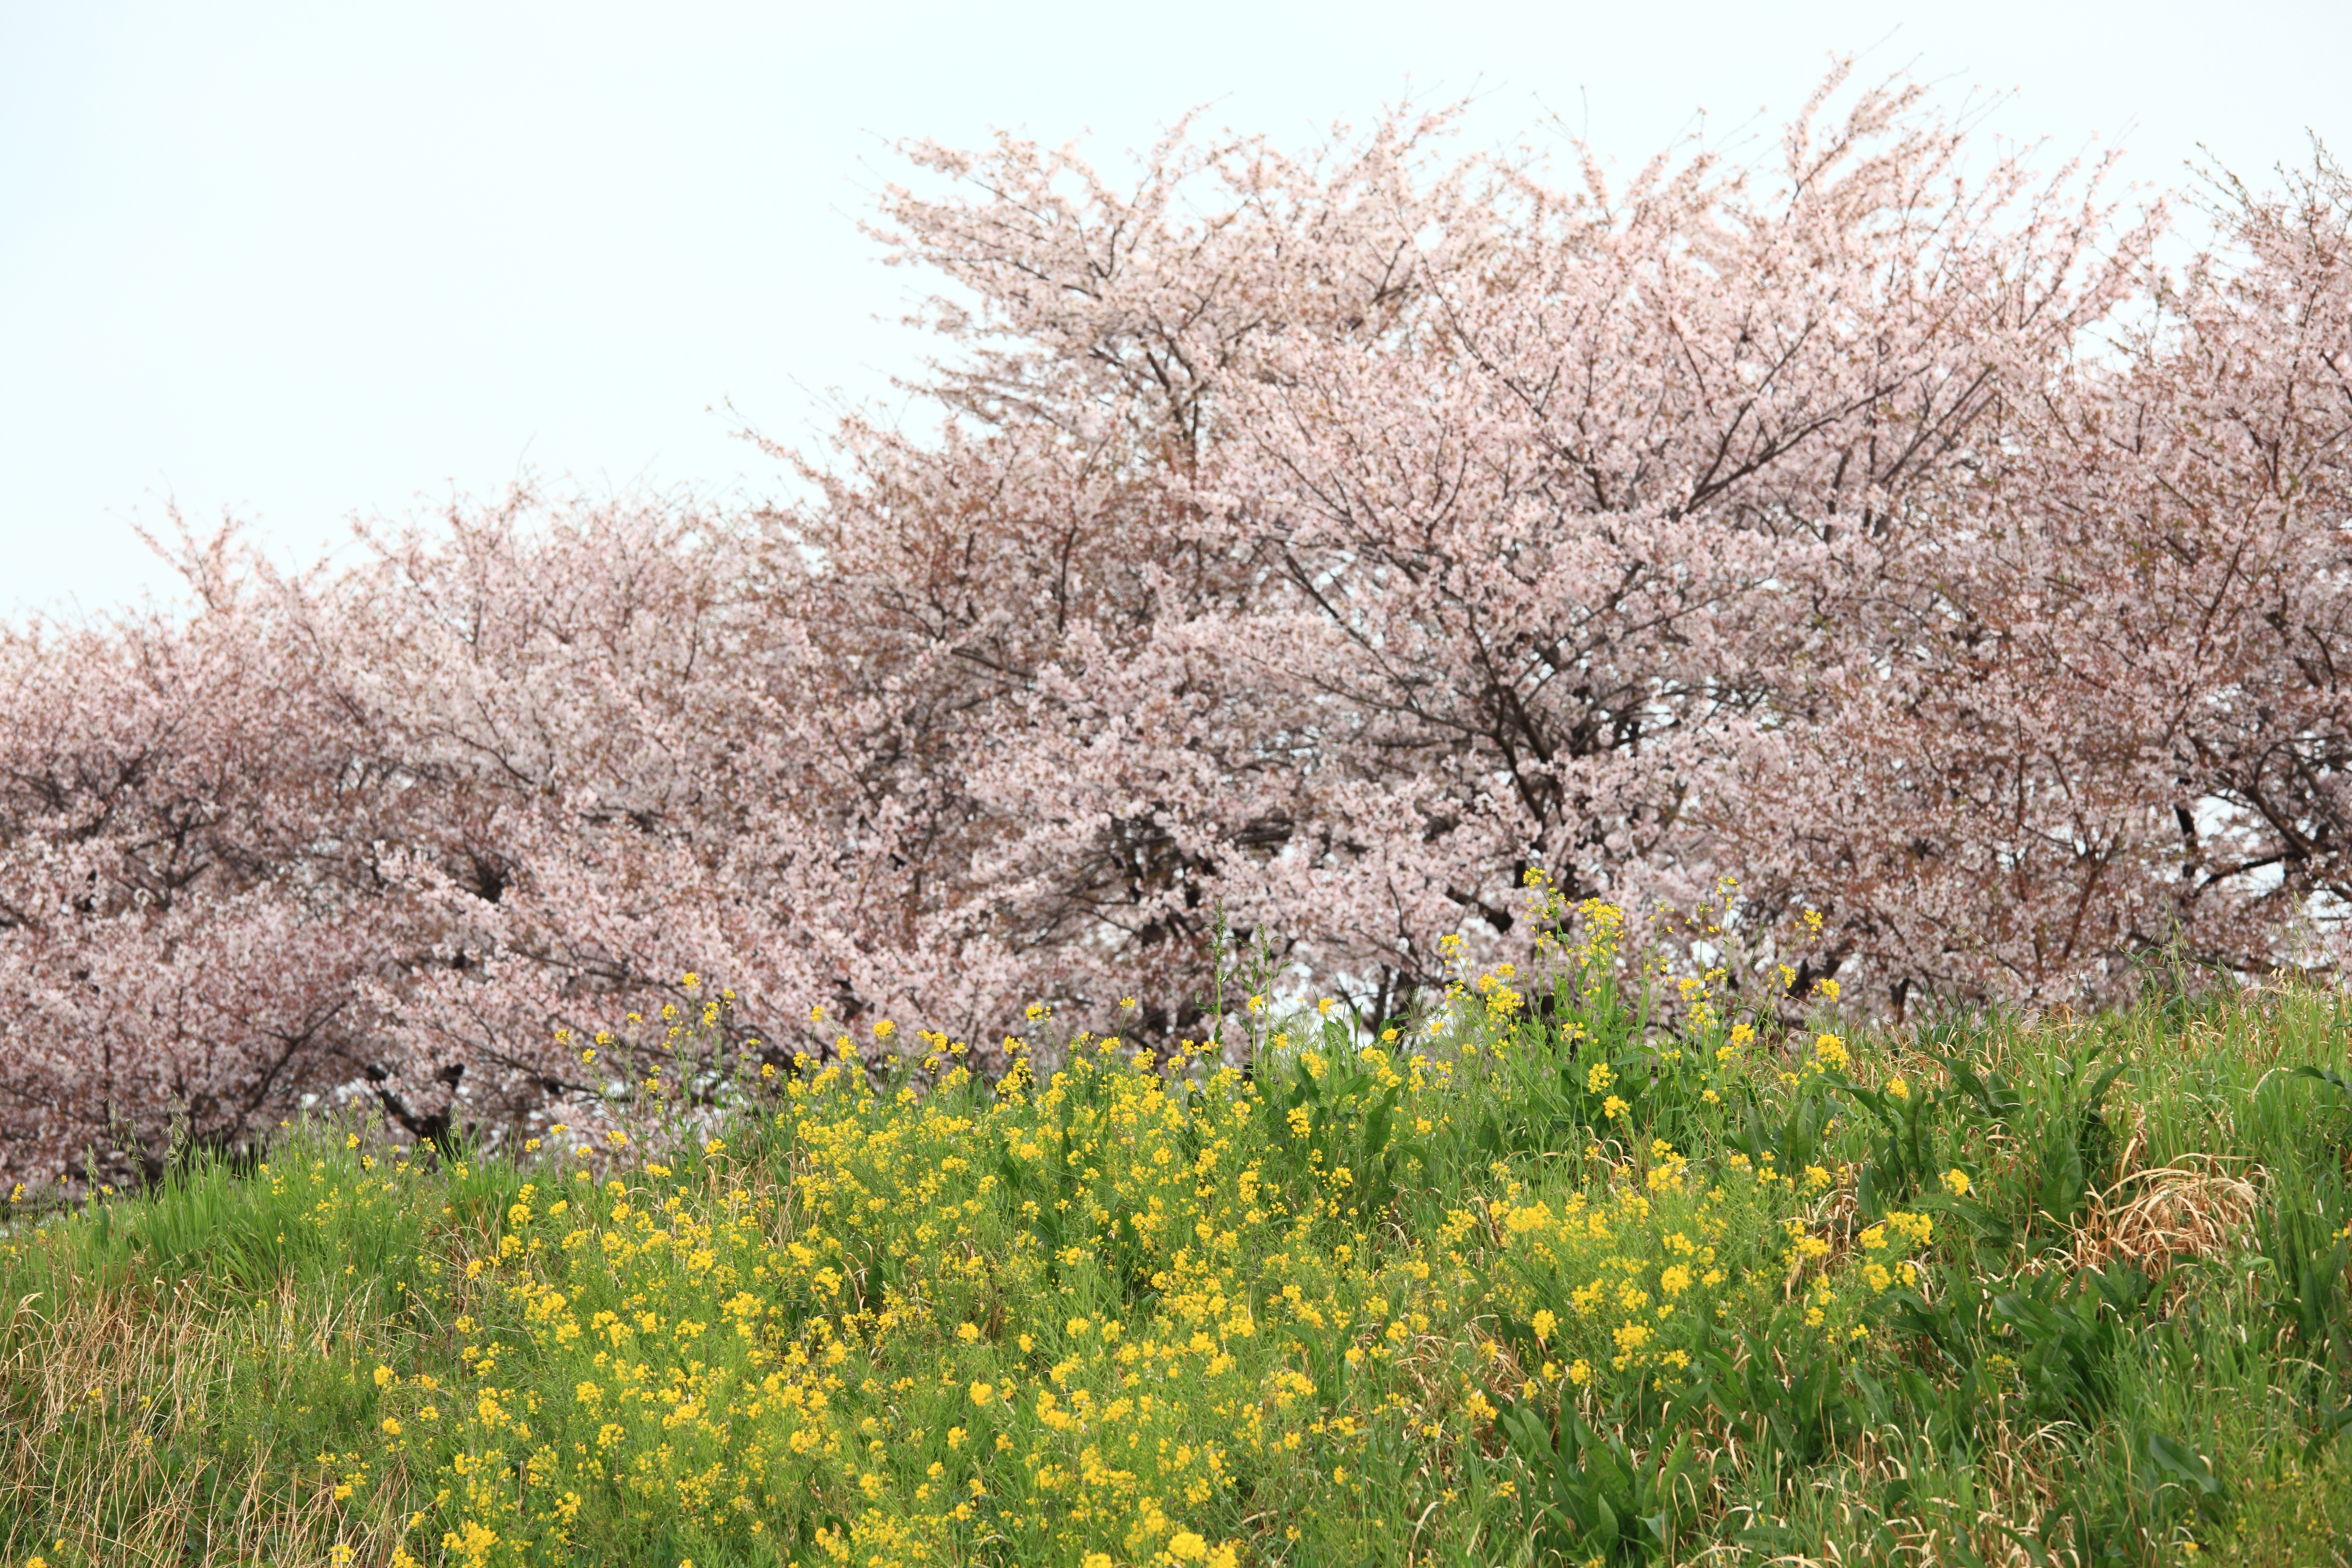
branch, blossom, plant, meadow, prairie, flower, wild, high, produce, botany, flora, cherry blossom, wildflower, shrub, 5d, sakura, hires, markii, cherry, hi, res, resolution, saitama, kumagaya, turnip, sakuratsutsumi